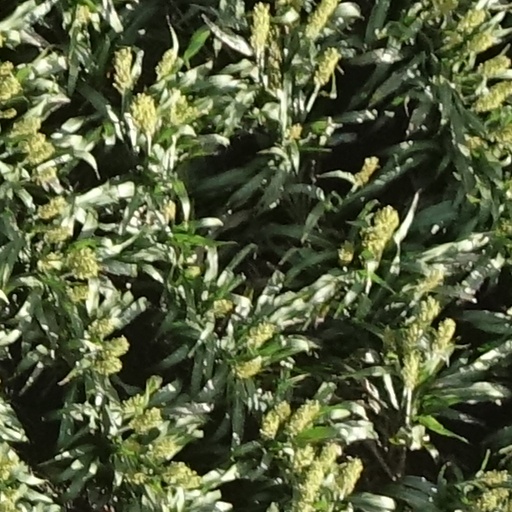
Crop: sorghum